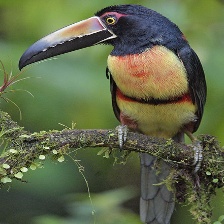
Species: COLLARED ARACARI
Scientific name: PTEROGLOSSUS TORQUATUS
ImageNet parent category: toucan